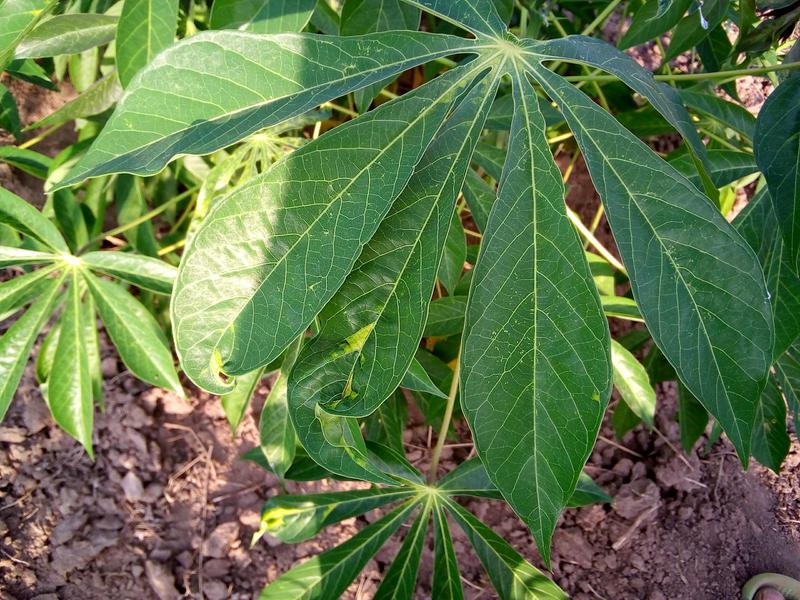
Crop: cassava
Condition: mosaic_disease